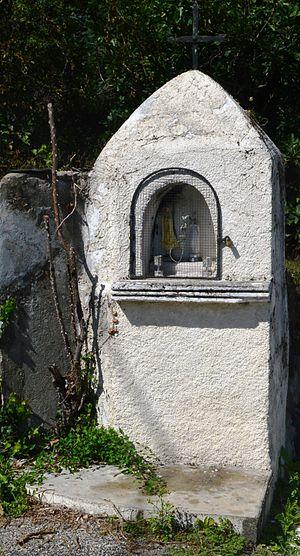
Aulos-Sinsat est une commune nouvelle française, située dans le département de l'Ariège en région Occitanie. Elle est créée le 1ᵉʳ janvier 2019 et résulte de la fusion des communes d'Aulos et de Sinsat.